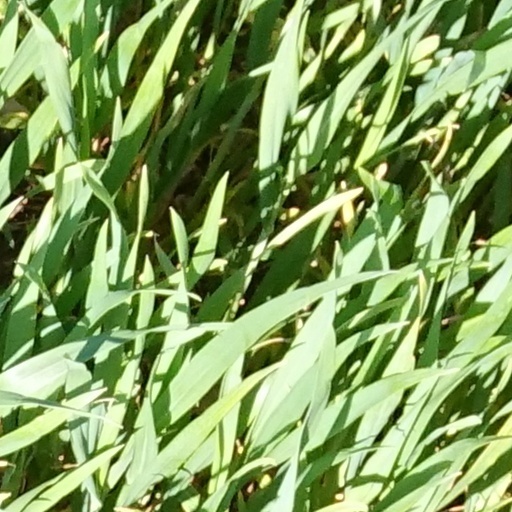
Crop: wheat